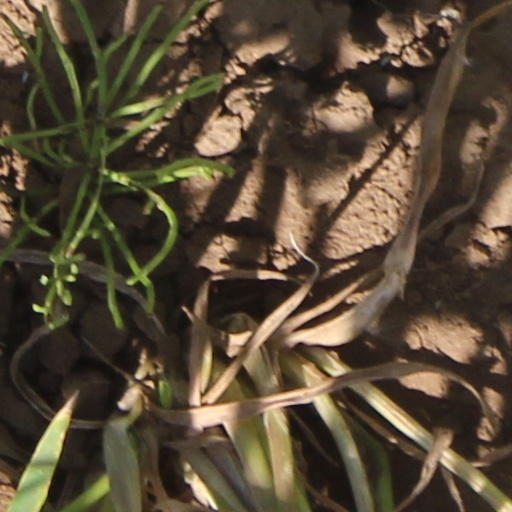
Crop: wheat